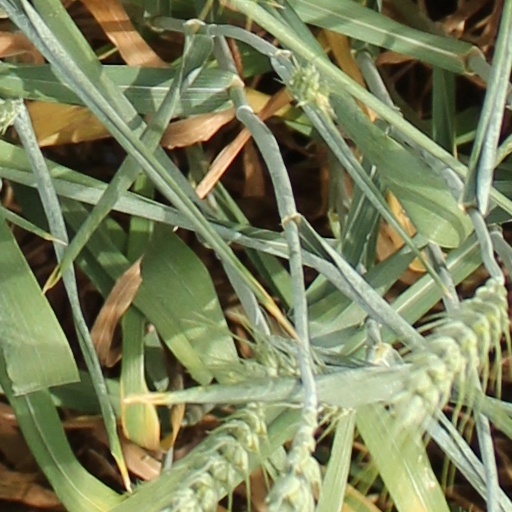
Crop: wheat